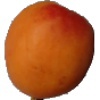
Label: apricot